Eighth Creative Union of MEPhI

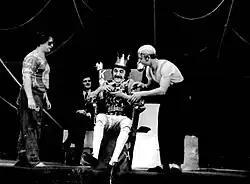
The performance in 1974 "We stay!"

First-year Student's Day is celebrated annually on 1 September. The ECU have conducted a theatrical performance for the first-year students of all faculties since 1 September 1974.